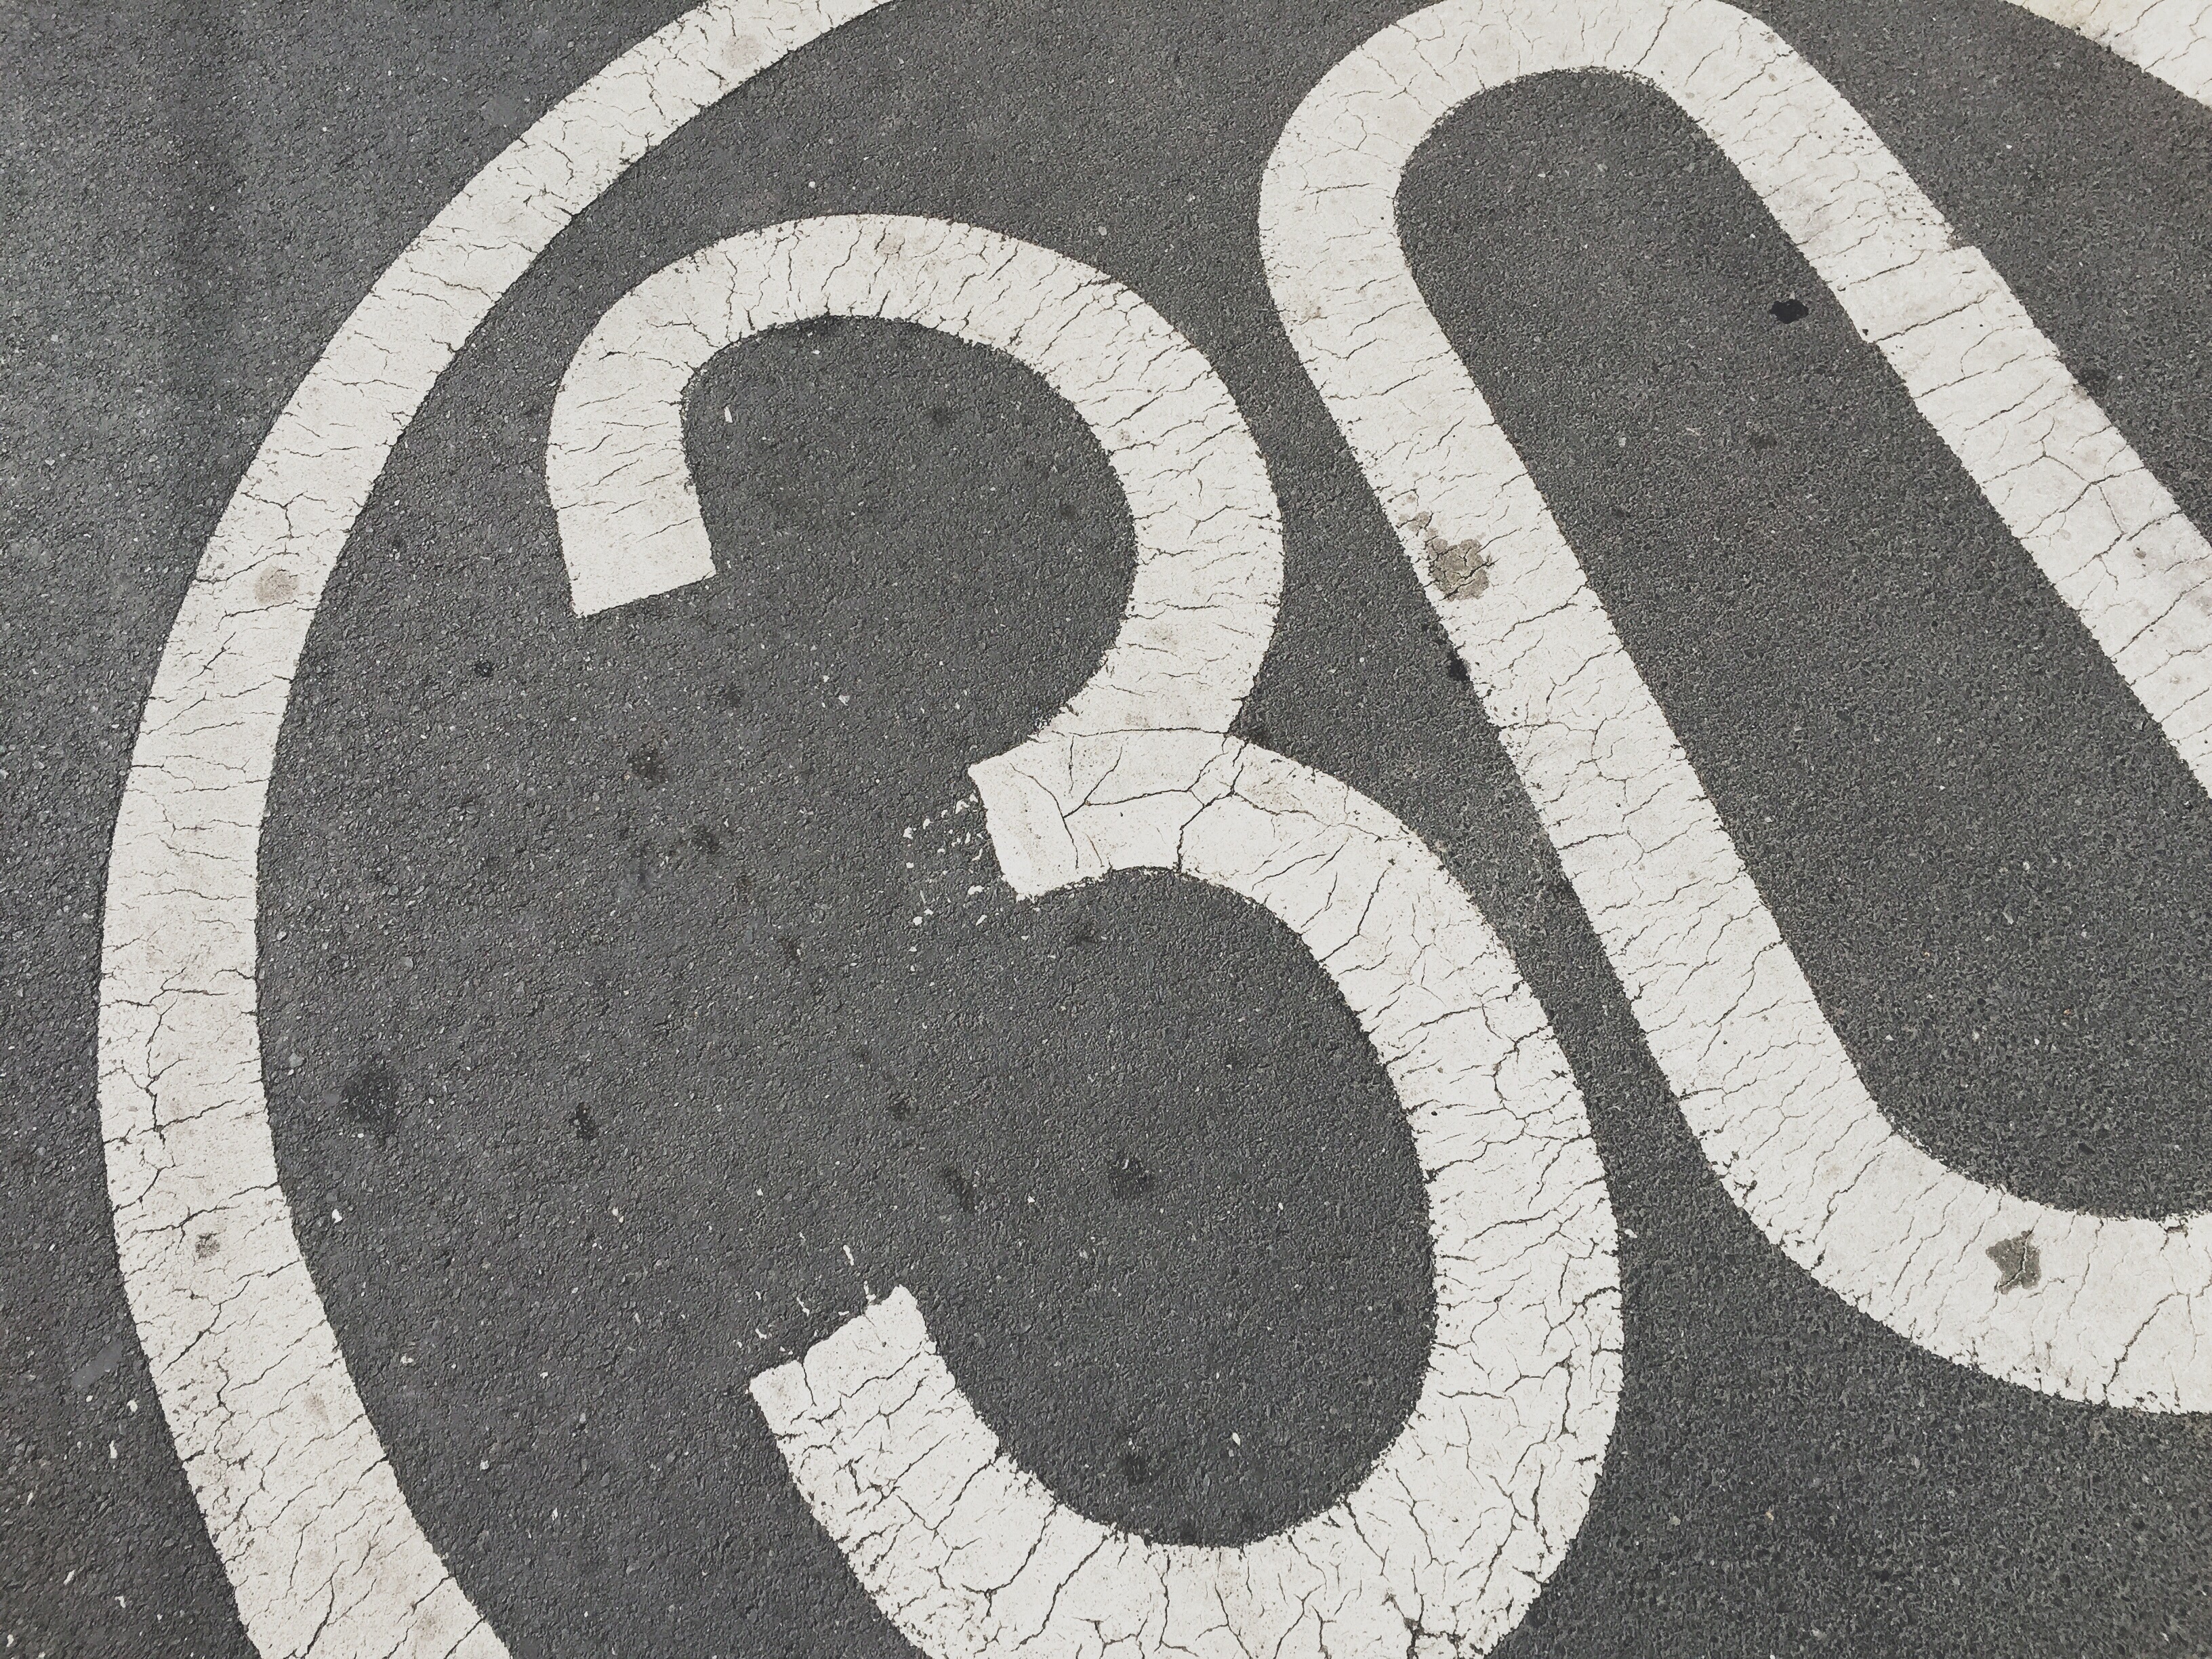
road, number, asphalt, line, lane, circle, font, display, shape, flooring, pedestrian crossing, road surface, thirty, house numbering